Sierra cup

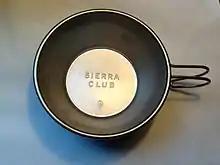
A Sierra cup with "Sierra Club" stamped into the bottom

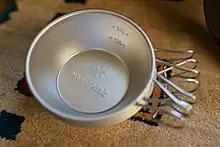
Several modern Sierra cups stacked on top of each other

A Sierra cup, Sierra Club cup, or Appalachian Mountain cup, is a multipurpose utensil designed for camping, hiking, and backpacking. Though designed for use as a cup and originally designed for collecting water from streams, its handle and wide top allows it to also be used as a ladle, bowl, or cookware. Named after the American environmental organization Sierra Club, Sierra cups were historically considered the "Swiss Army knife of camping", being the primary food utensil of campers and an icon of camping food for most of the 20th century.